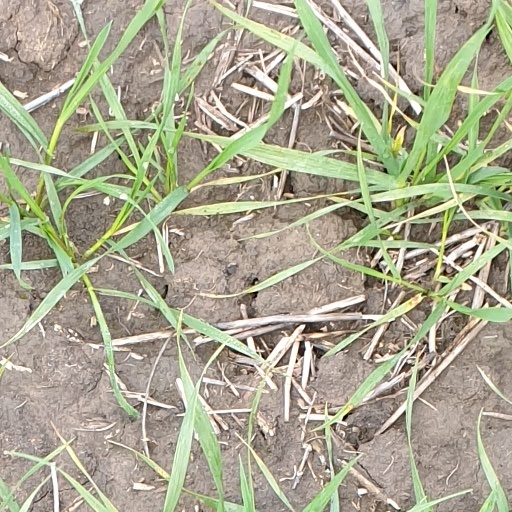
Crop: wheat